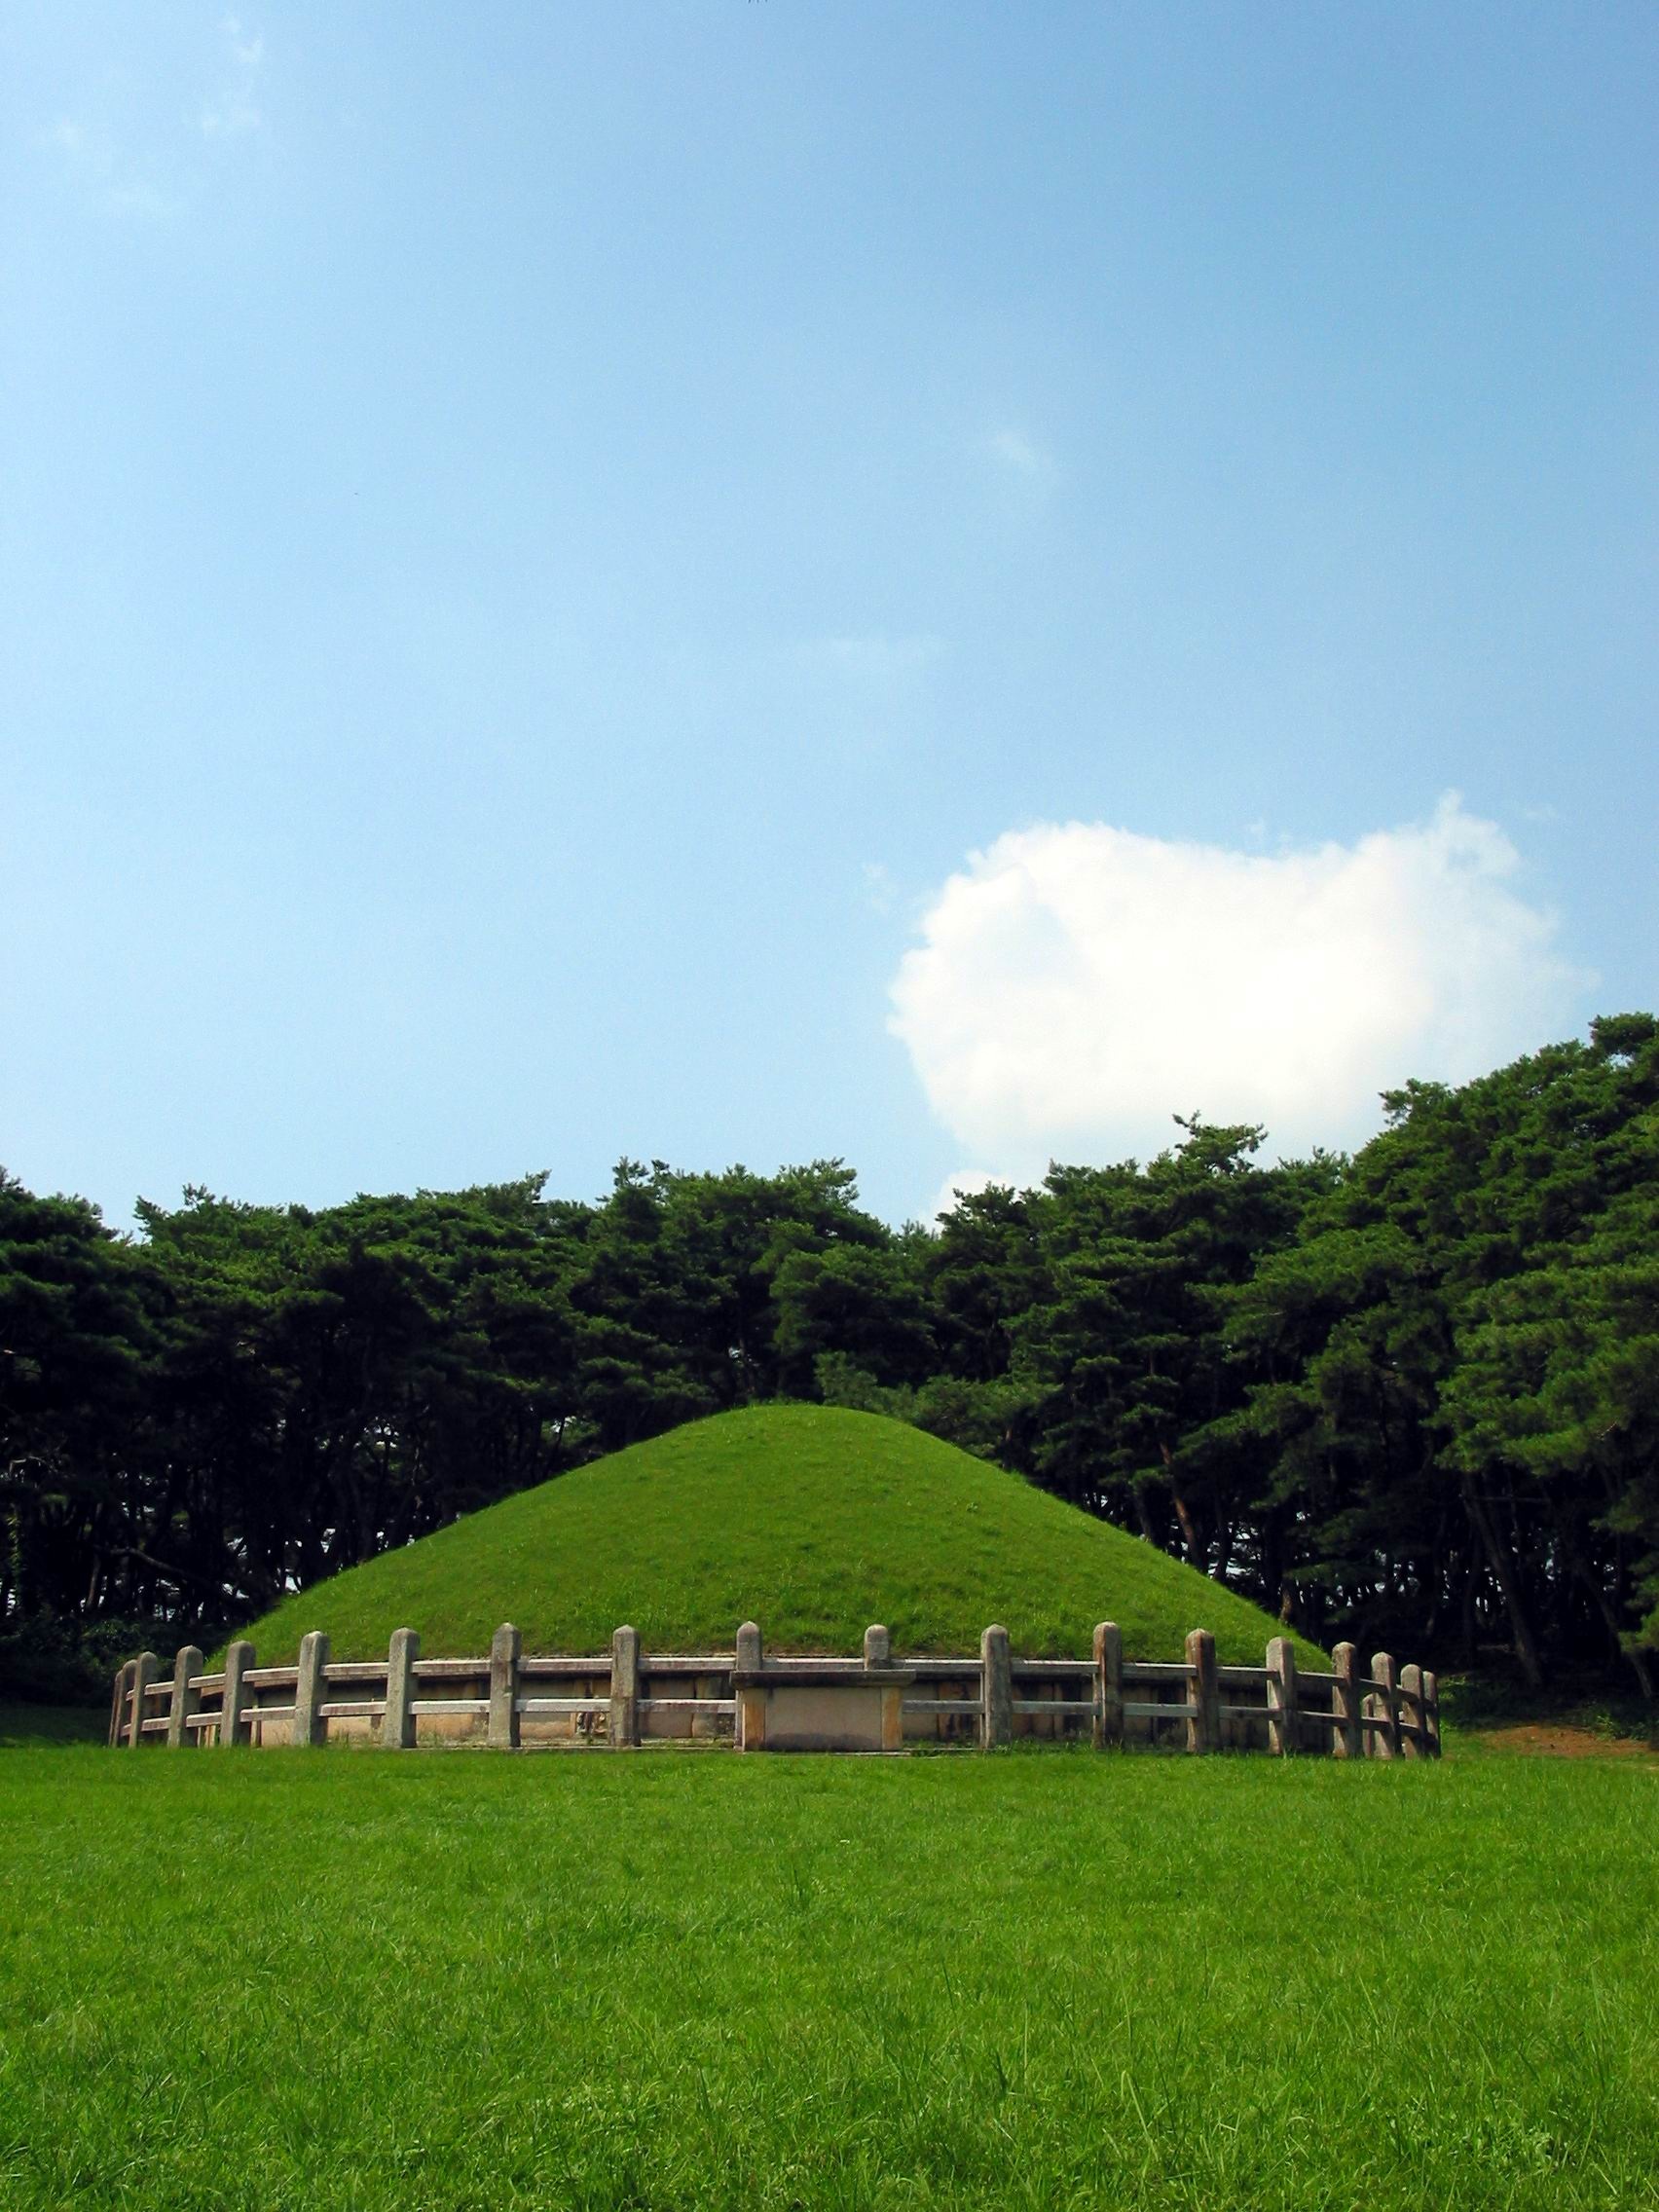
landscape, grass, cloud, sky, field, farm, lawn, meadow, sunlight, hill, flower, green, pasture, agriculture, garden, korea, racing, plantation, tomb, stone statue, tourist destination, rural area, republic of korea, korea culture, gwaereung, silla tombs